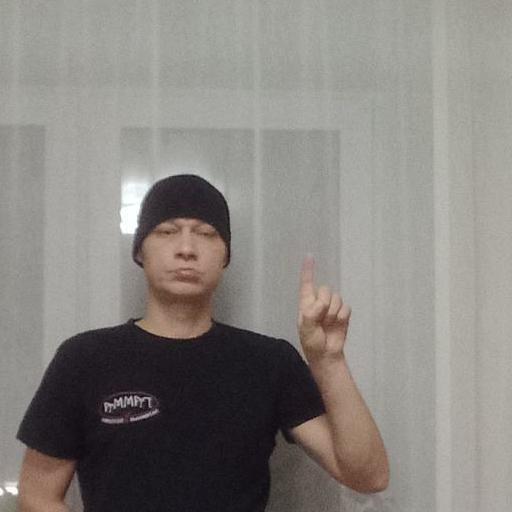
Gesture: one